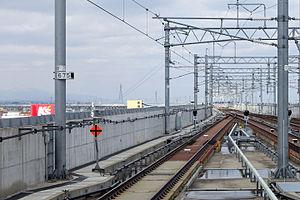
La ligne Shinkansen Hokkaidō est une ligne japonaise de chemin de fer à grande vitesse située entre Aomori au nord de la région du Tōhoku et Sapporo sur l'île d'Hokkaidō. Depuis le 26 mars 2016, le tronçon entre les gares de Shin-Aomori et Shin-Hakodate-Hokuto est en service commercial.